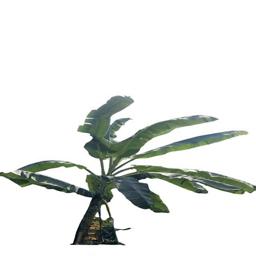
Label: MALBHOG LEAF